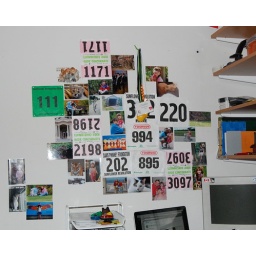
The wall above my desk at home.